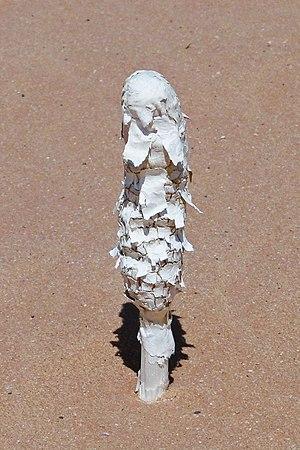
Podaxis pistillaris dans le Wadi Rum, Jordanie.
Podaxis pistillaris est une espèce de champignons de la famille des Agaricaceae. Il peut atteindre 15 cm de haut et a un pied ligneux.